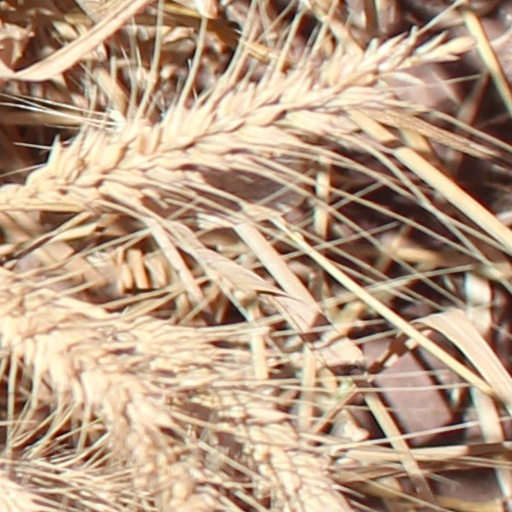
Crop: wheat